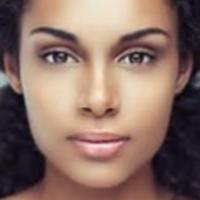
Age group: age 21-30